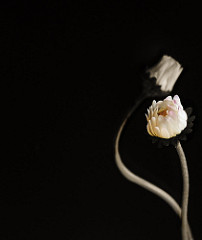
Flower: daisy